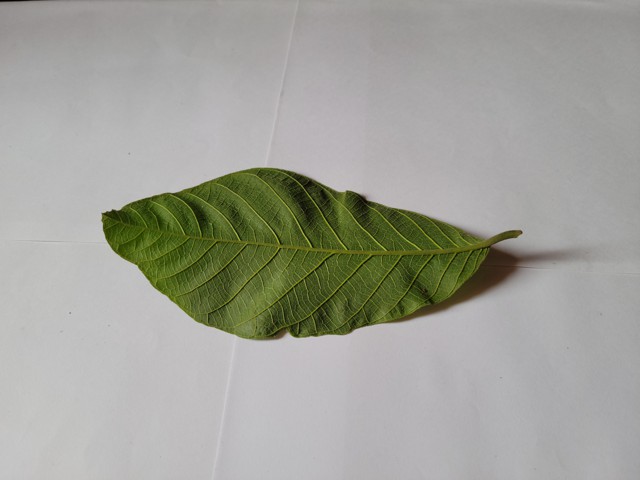
Plant: chapalish